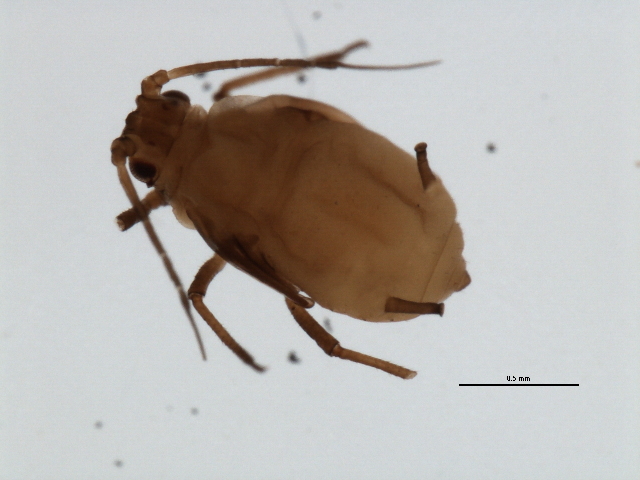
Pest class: bird_cherry_oat_aphid